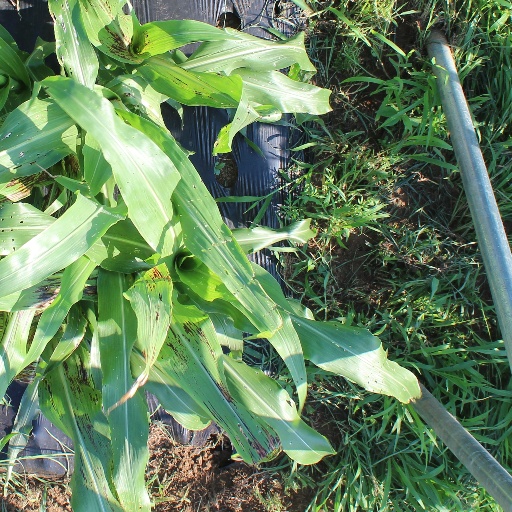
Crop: sorghum